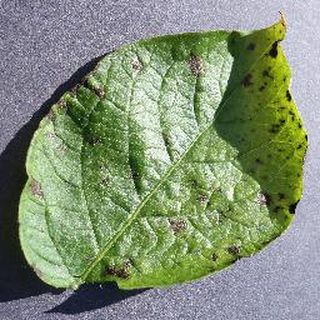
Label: potato_early_blight